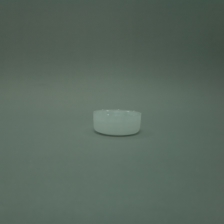
Color: white/transparent
Cap type: standard cap